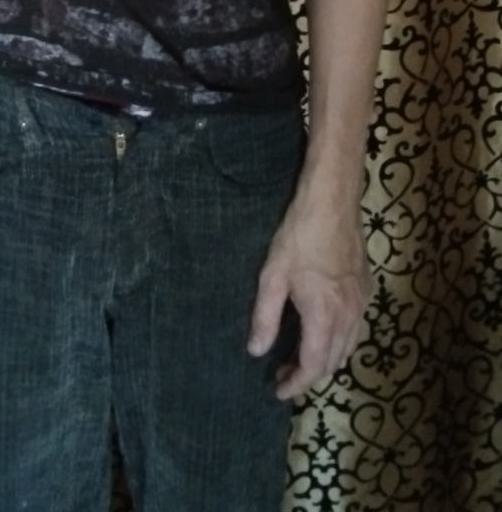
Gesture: no_gesture